Venice

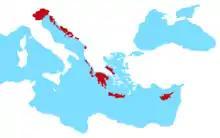
The Republic of Venice with its Terraferma and Stato da Màr

From the 9th to the 12th centuries, Venice developed into a powerful maritime empire (an Italian thalassocracy known also as "repubblica marinara"). In addition to Venice there were seven others: the most important ones were Genoa, Pisa, and Amalfi; and the lesser known were Ragusa, Ancona, Gaeta and Noli. Its own strategic position at the head of the Adriatic made Venetian naval and commercial power almost invulnerable. The Republic's embrace of sound monetary policies, especially its reliable gold ducat, underpinned growing confidence in Venetian trade and finance, further strengthening its position in international commerce. With the elimination of pirates along the Dalmatian coast, the city became a flourishing trade centre between Western Europe and the rest of the world, especially with the Byzantine Empire and Asia, where its navy protected sea routes against piracy.